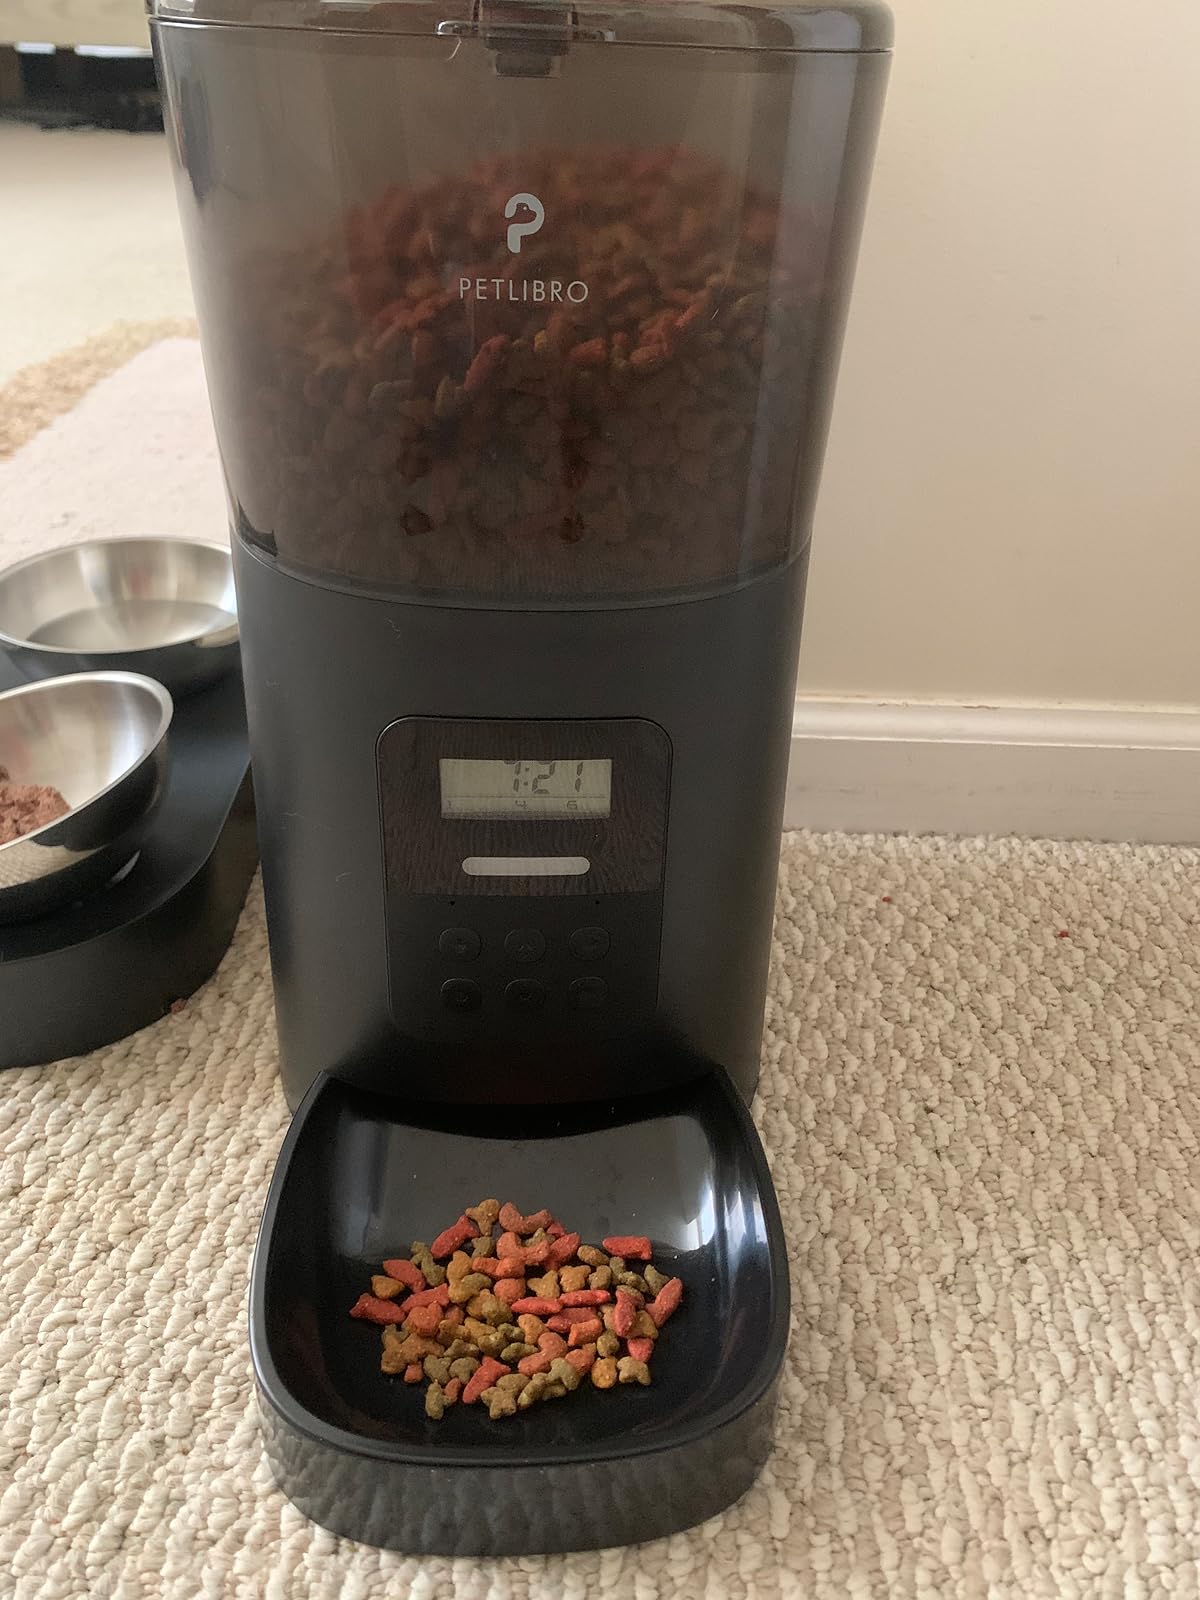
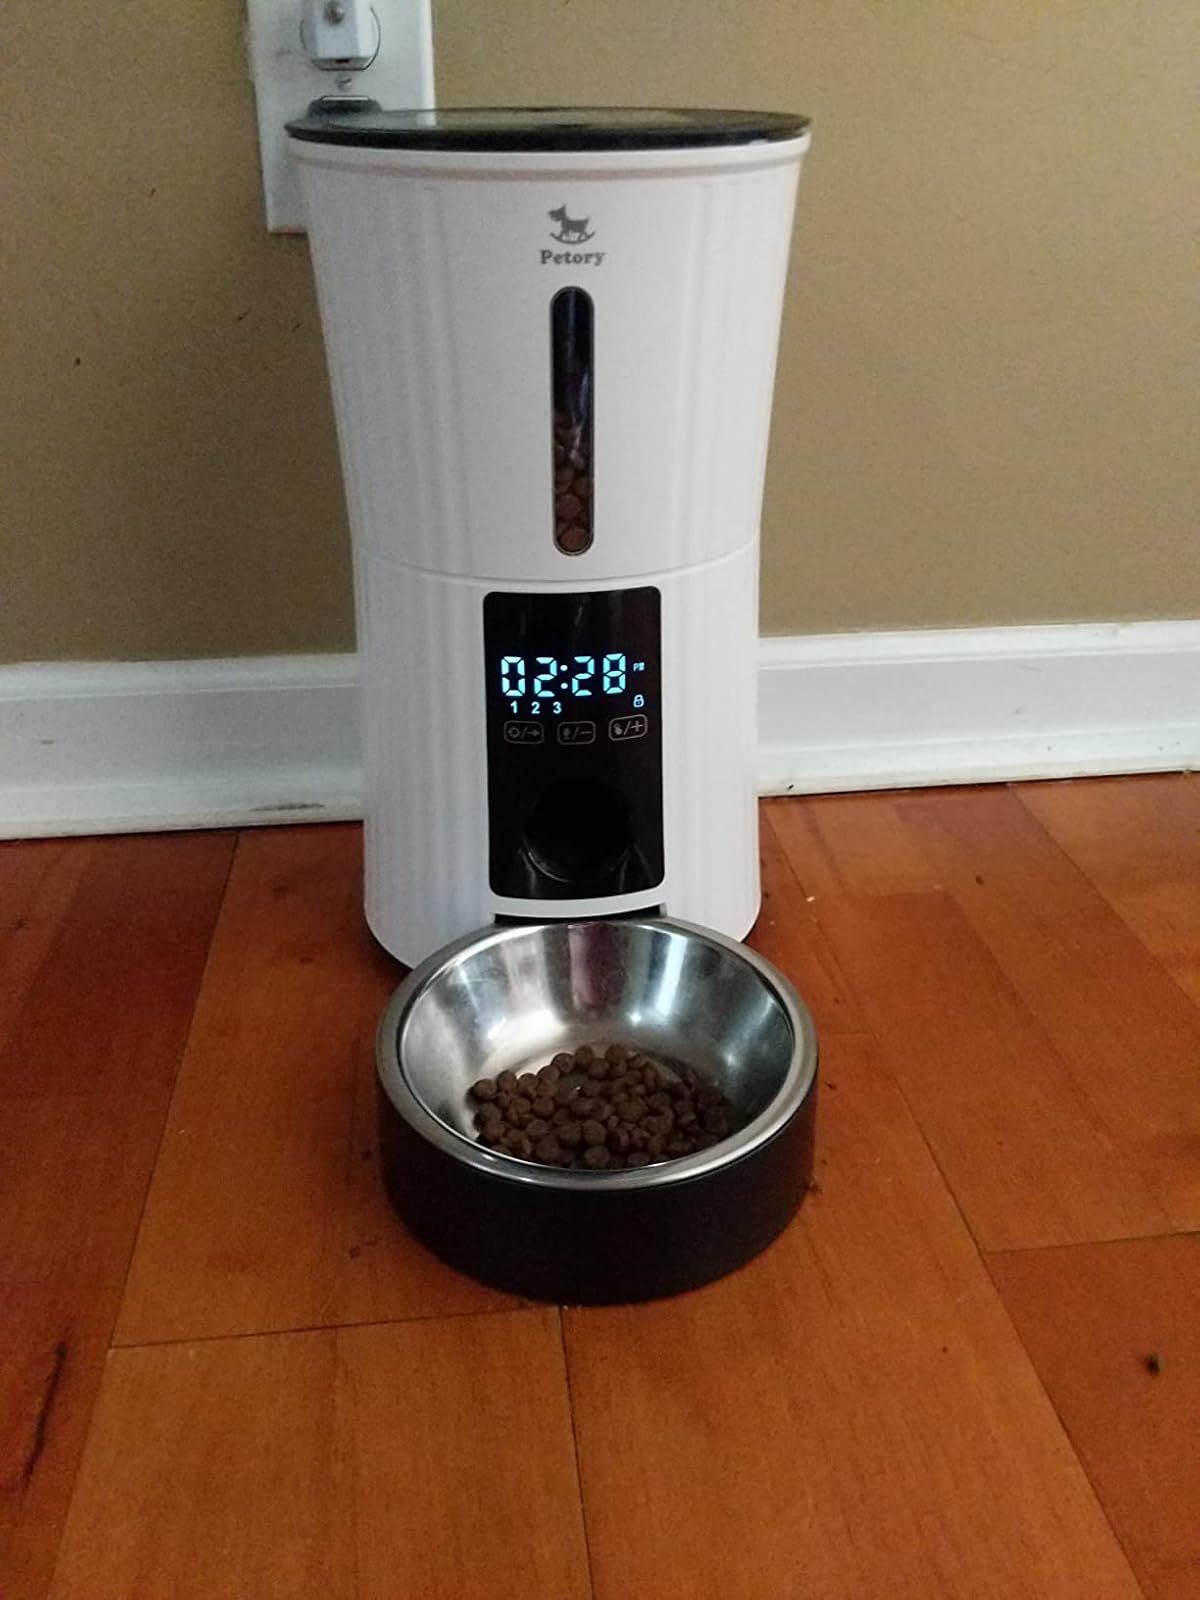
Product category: items_feeder
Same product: no